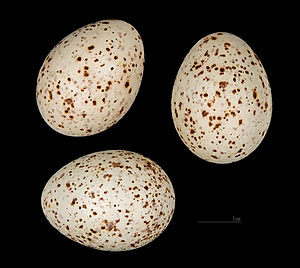
Misteldrossel / Misteldroslens navn
Turdus viscivorus
Misteldrossel er med sine 27 centimeter den største af de danske drosler. Den er i Danmark ret almindelig både som ynglefugl og som trækgæst. Den ligner af ydre en stor sangdrossel, men dens sang minder mest om solsortens.